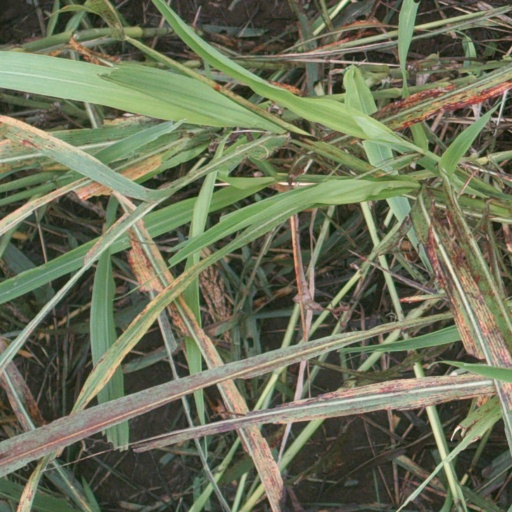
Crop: sorghum